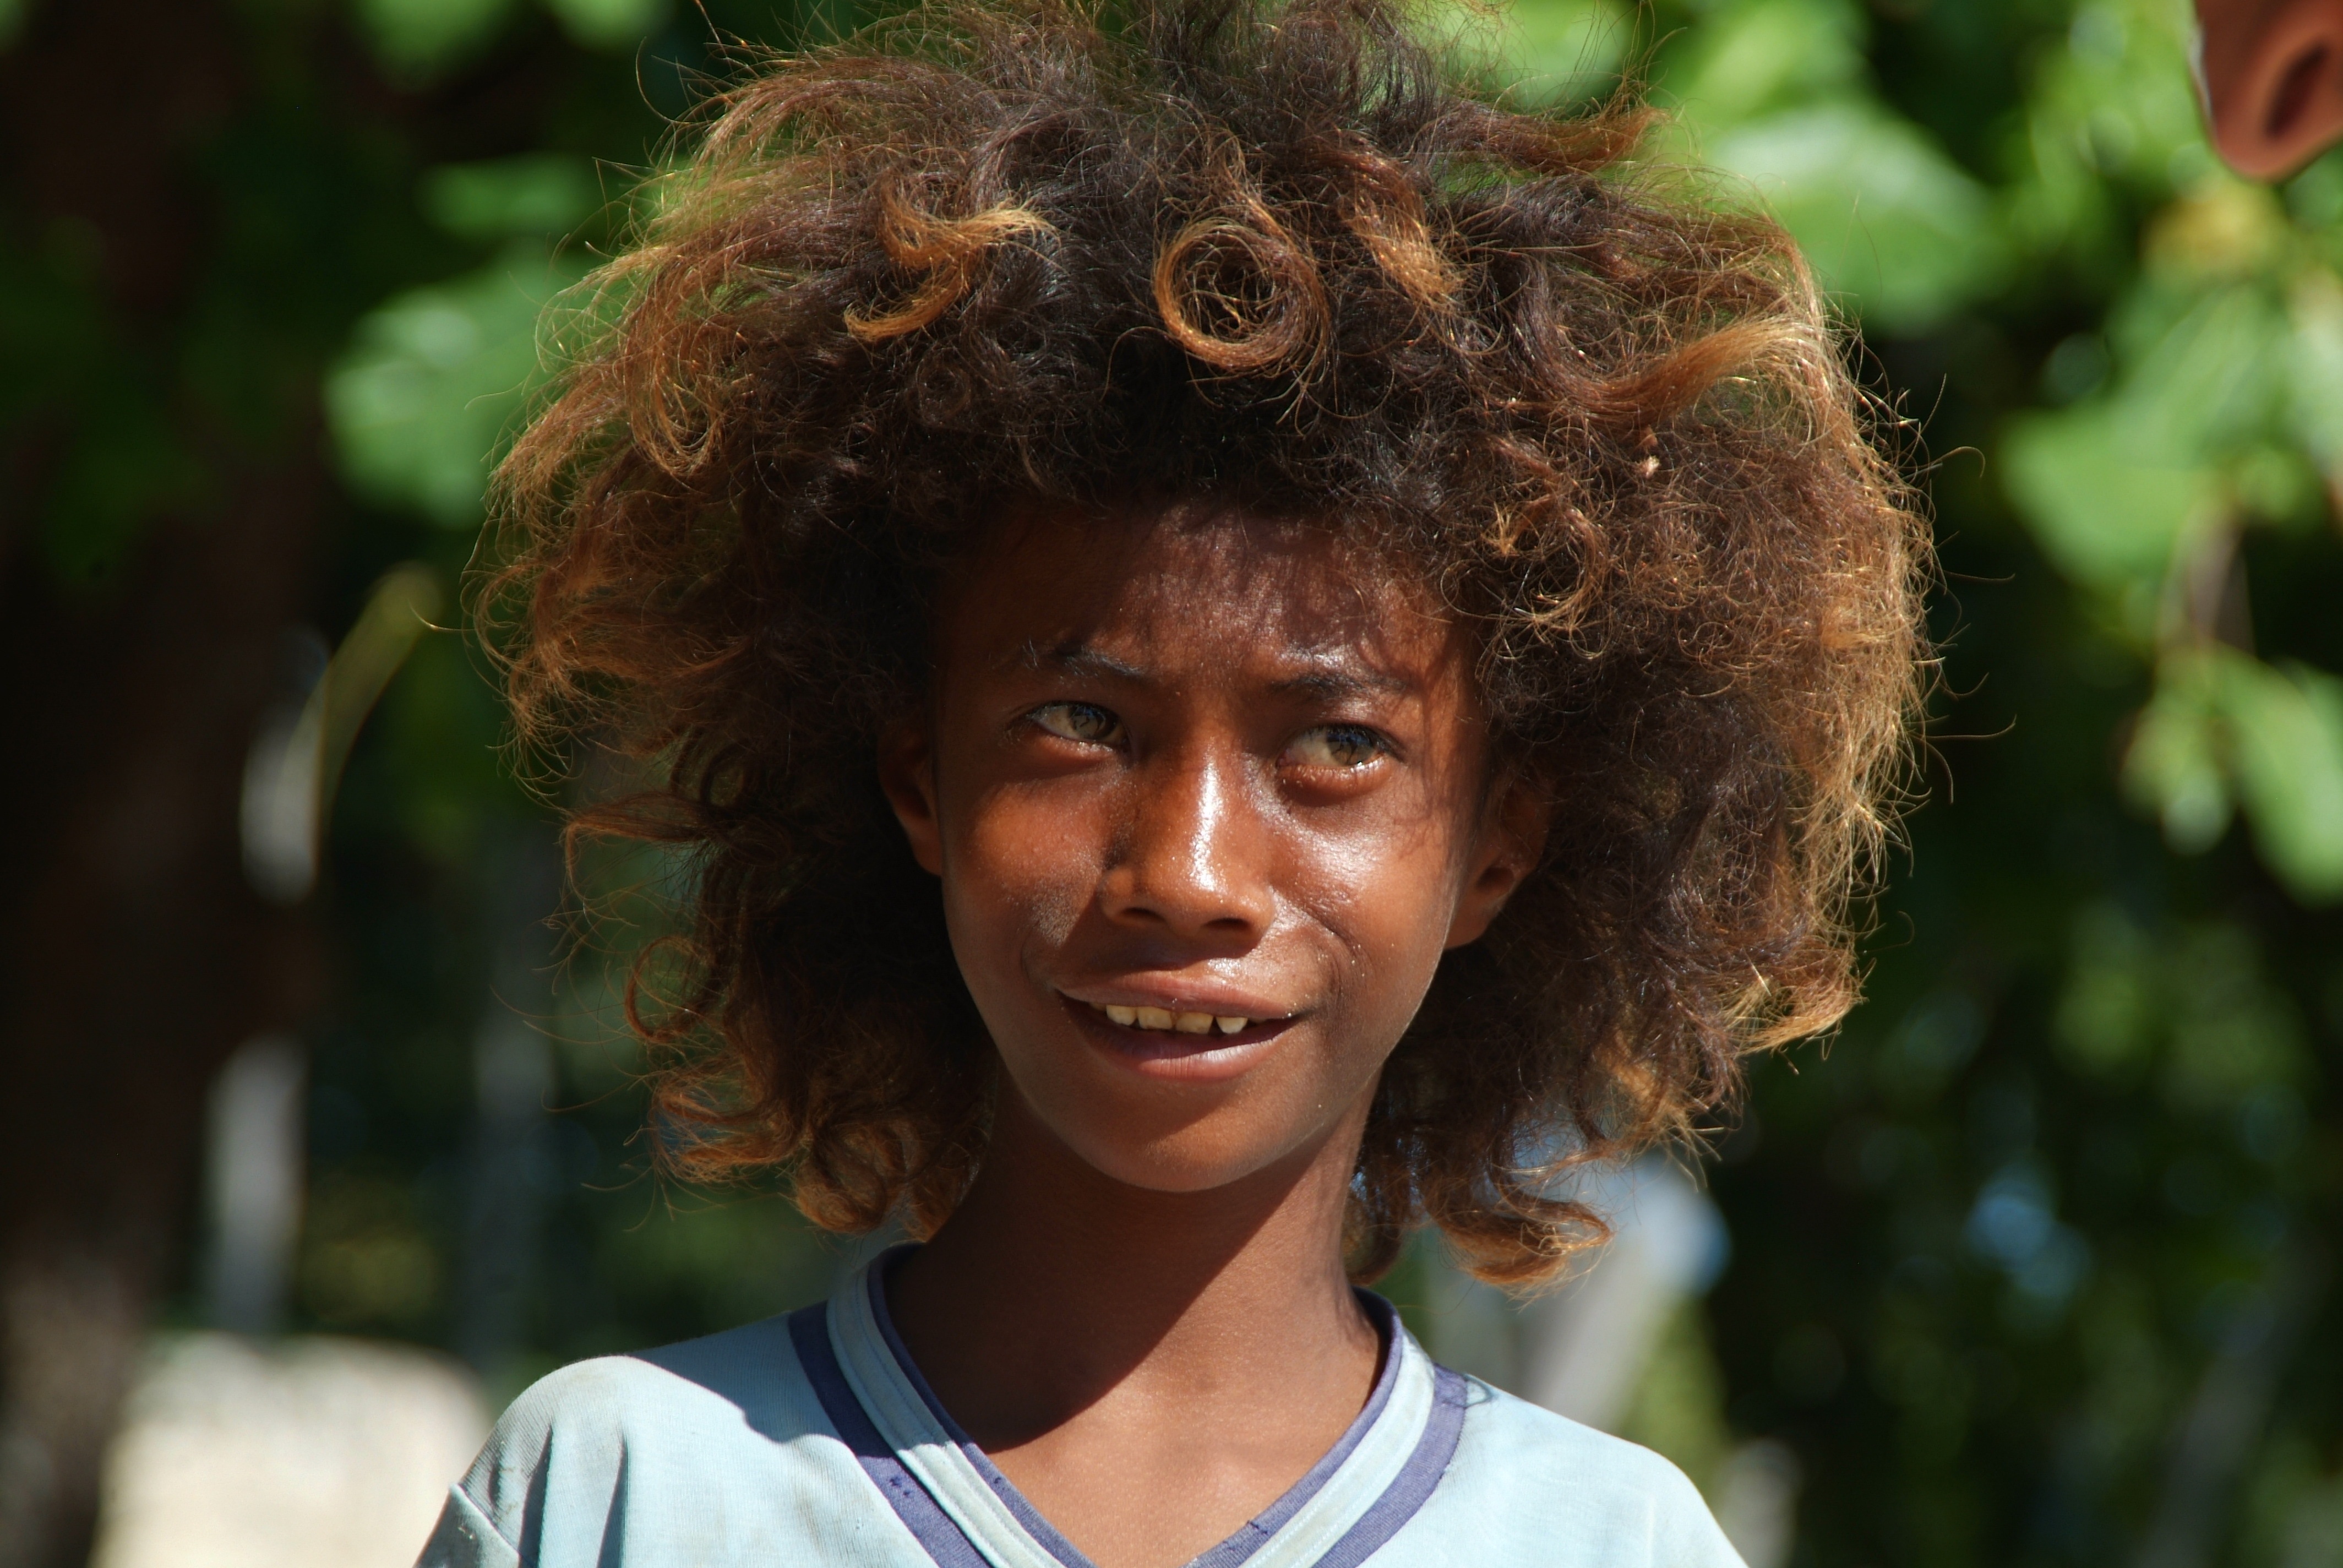
people, girl, woman, hair, kid, portrait, child, lady, facial expression, hairstyle, smile, afro, native, face, eye, head, skin, beauty, african, big hair